Morpheus

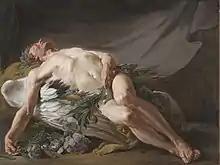
"Morpheus", painted by Jean-Bernard Restout

Morpheus ( 'Fashioner', derived from , meaning 'form, shape') is a god associated with sleep and dreams. In Ovid's "Metamorphoses" he is the son of Somnus (Sleep, the Roman counterpart of Hypnos) and appears in dreams in human form. From the Middle Ages, the name began to stand more generally for the god of dreams, or of sleep.